Sinking cities

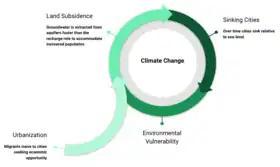
Interconnected Aspects of Sinking Cities

For the first time in human history the majority of people live in urban areas. The United Nations estimates that approximately 68% of the world's population will be living in urban areas by 2050. Urbanization has vast implications including the urban planning, geography, sociology, architecture, economics, and public health of a region. The rate at which urbanization occurs is also important. Slower rates of urbanization allow city planners time to make thoughtful planning decisions. Once cities reach maturity, it can take decades for local governments to develop, fund, and execute major infrastructure projects to alleviate the issues brought on by rapid urbanization.